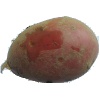
Label: Potato Red 1